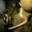
Label: worm